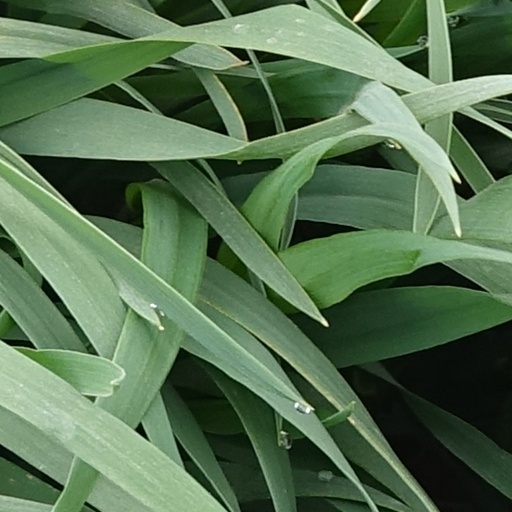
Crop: wheat